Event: Nepal Earthquake
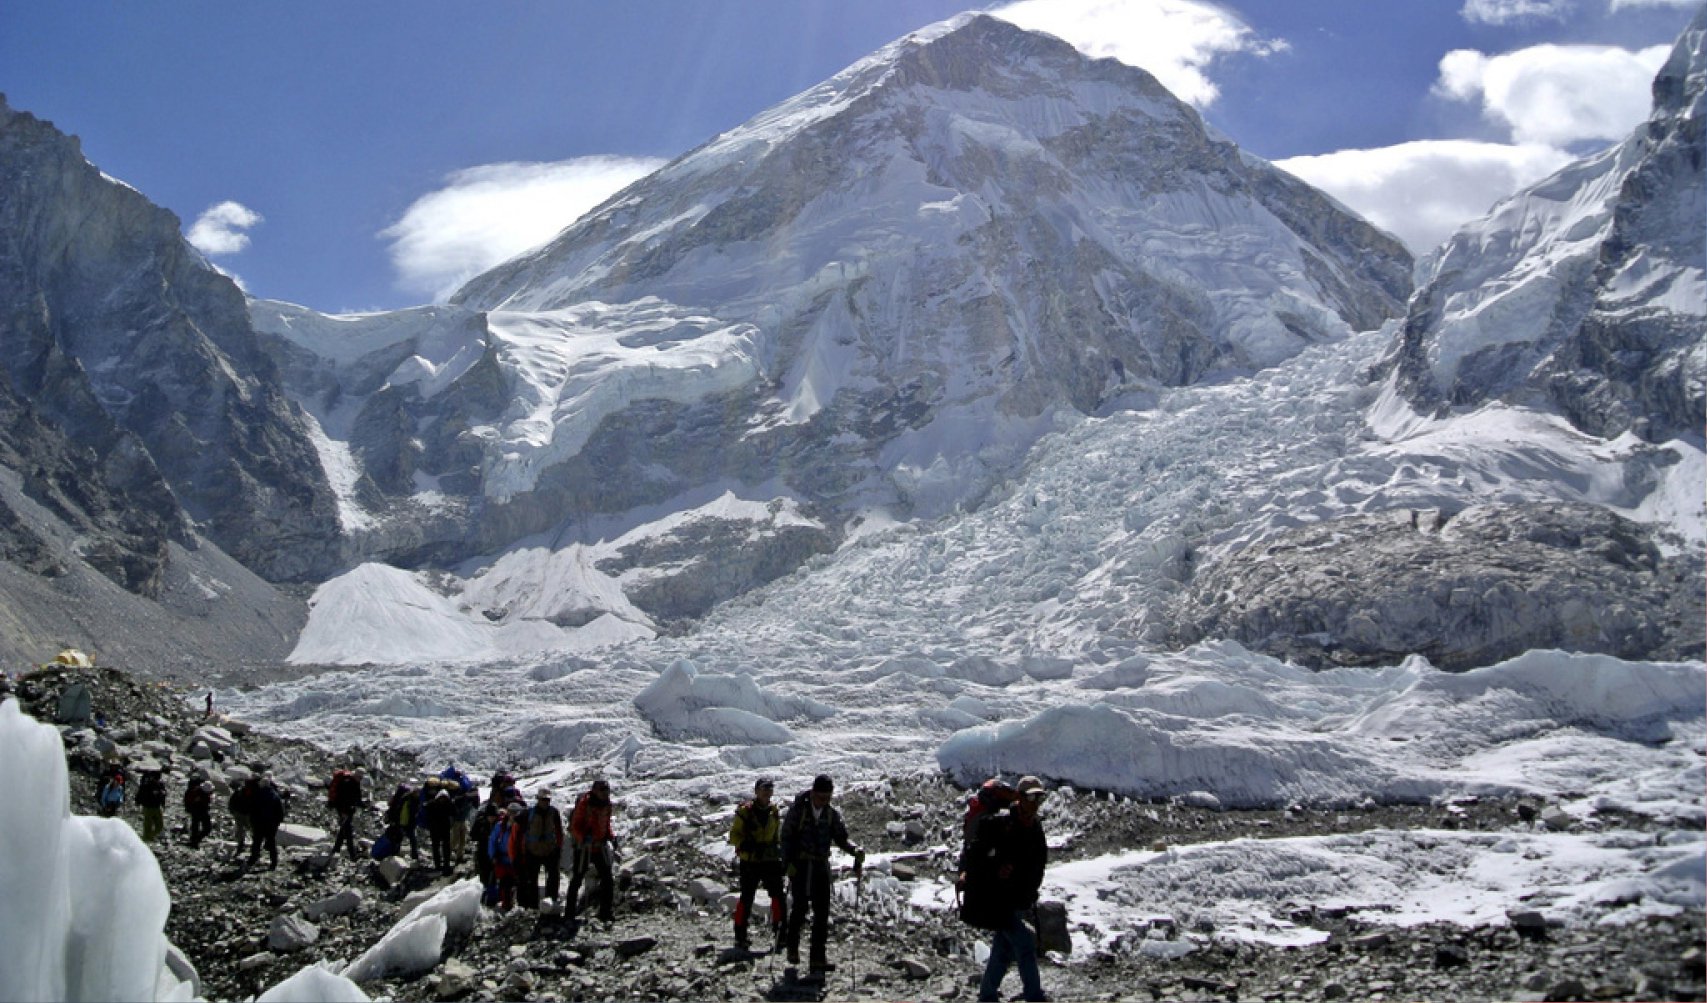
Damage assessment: no_damage